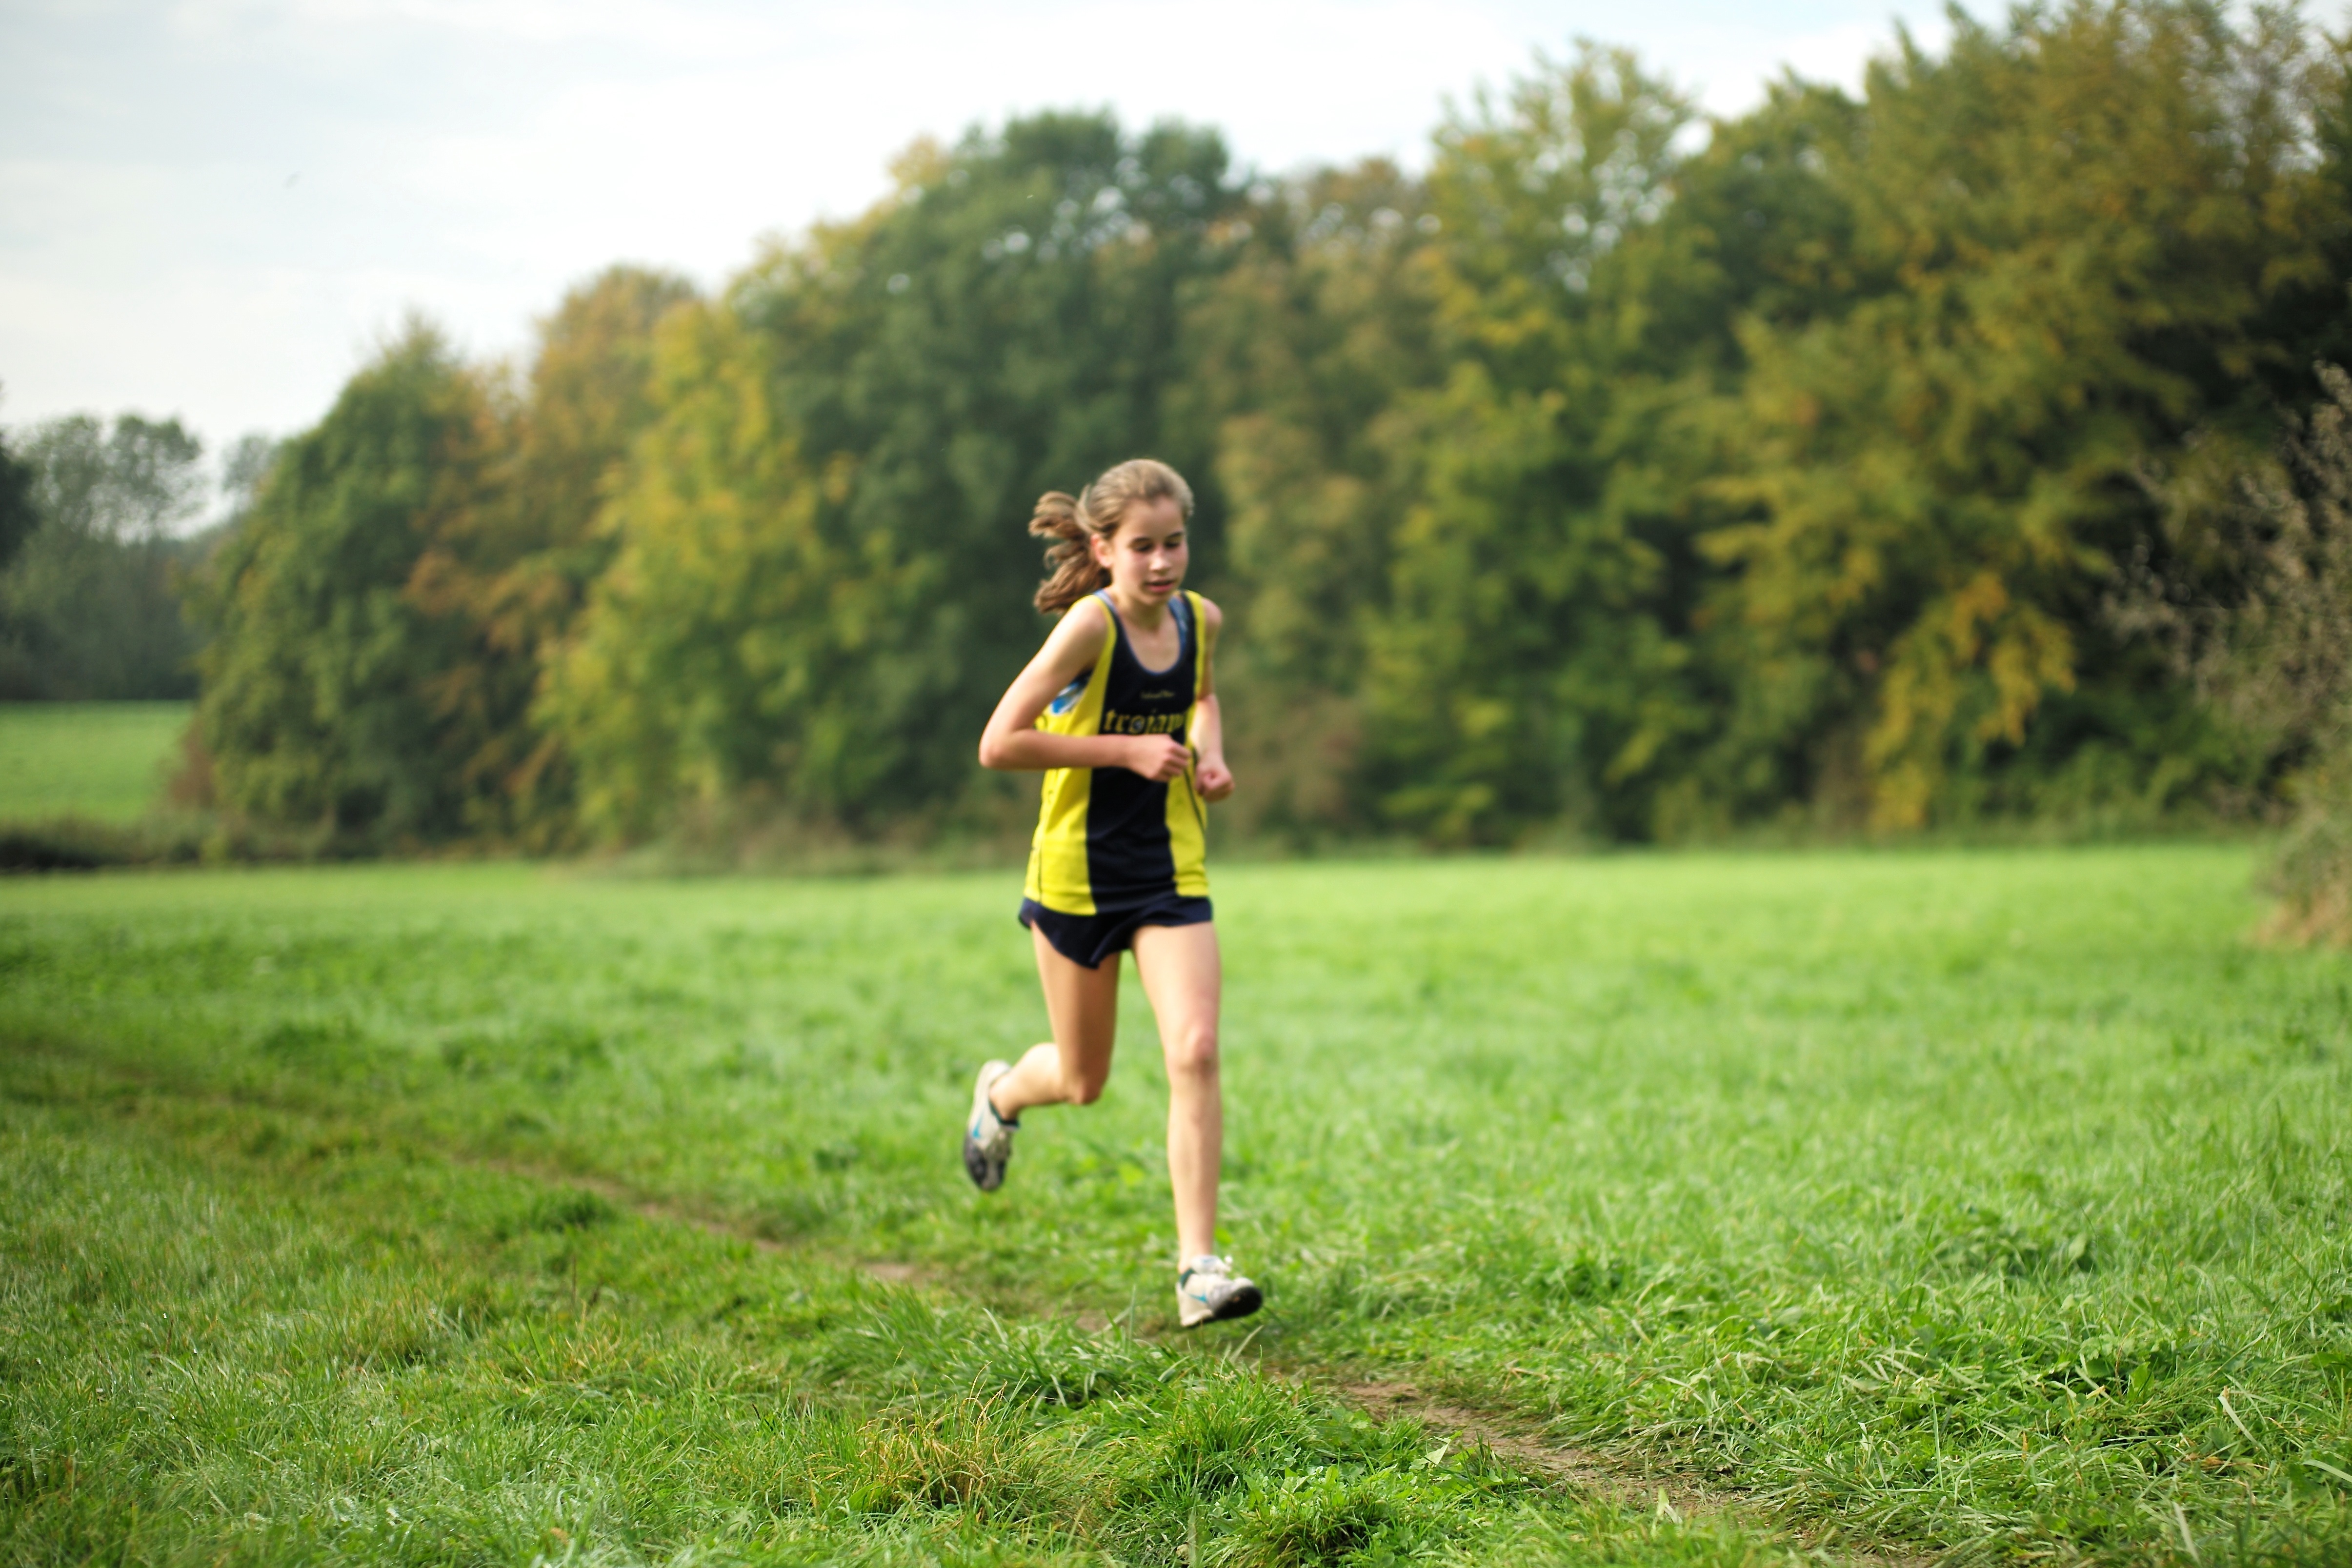
grass, person, girl, sport, lawn, meadow, boy, running, run, recreation, europe, green, jogging, runner, ash, crosscountry, race, competition, woods, holland, amsterdam, netherlands, m, sports, 50, school, runners, middle, endurance, leica, 240, summilux, athletics, meet, xc, isa, amsterdamsebos, physical exercise, outdoor recreation, human action, endurance sports, ultramarathon, cross country running